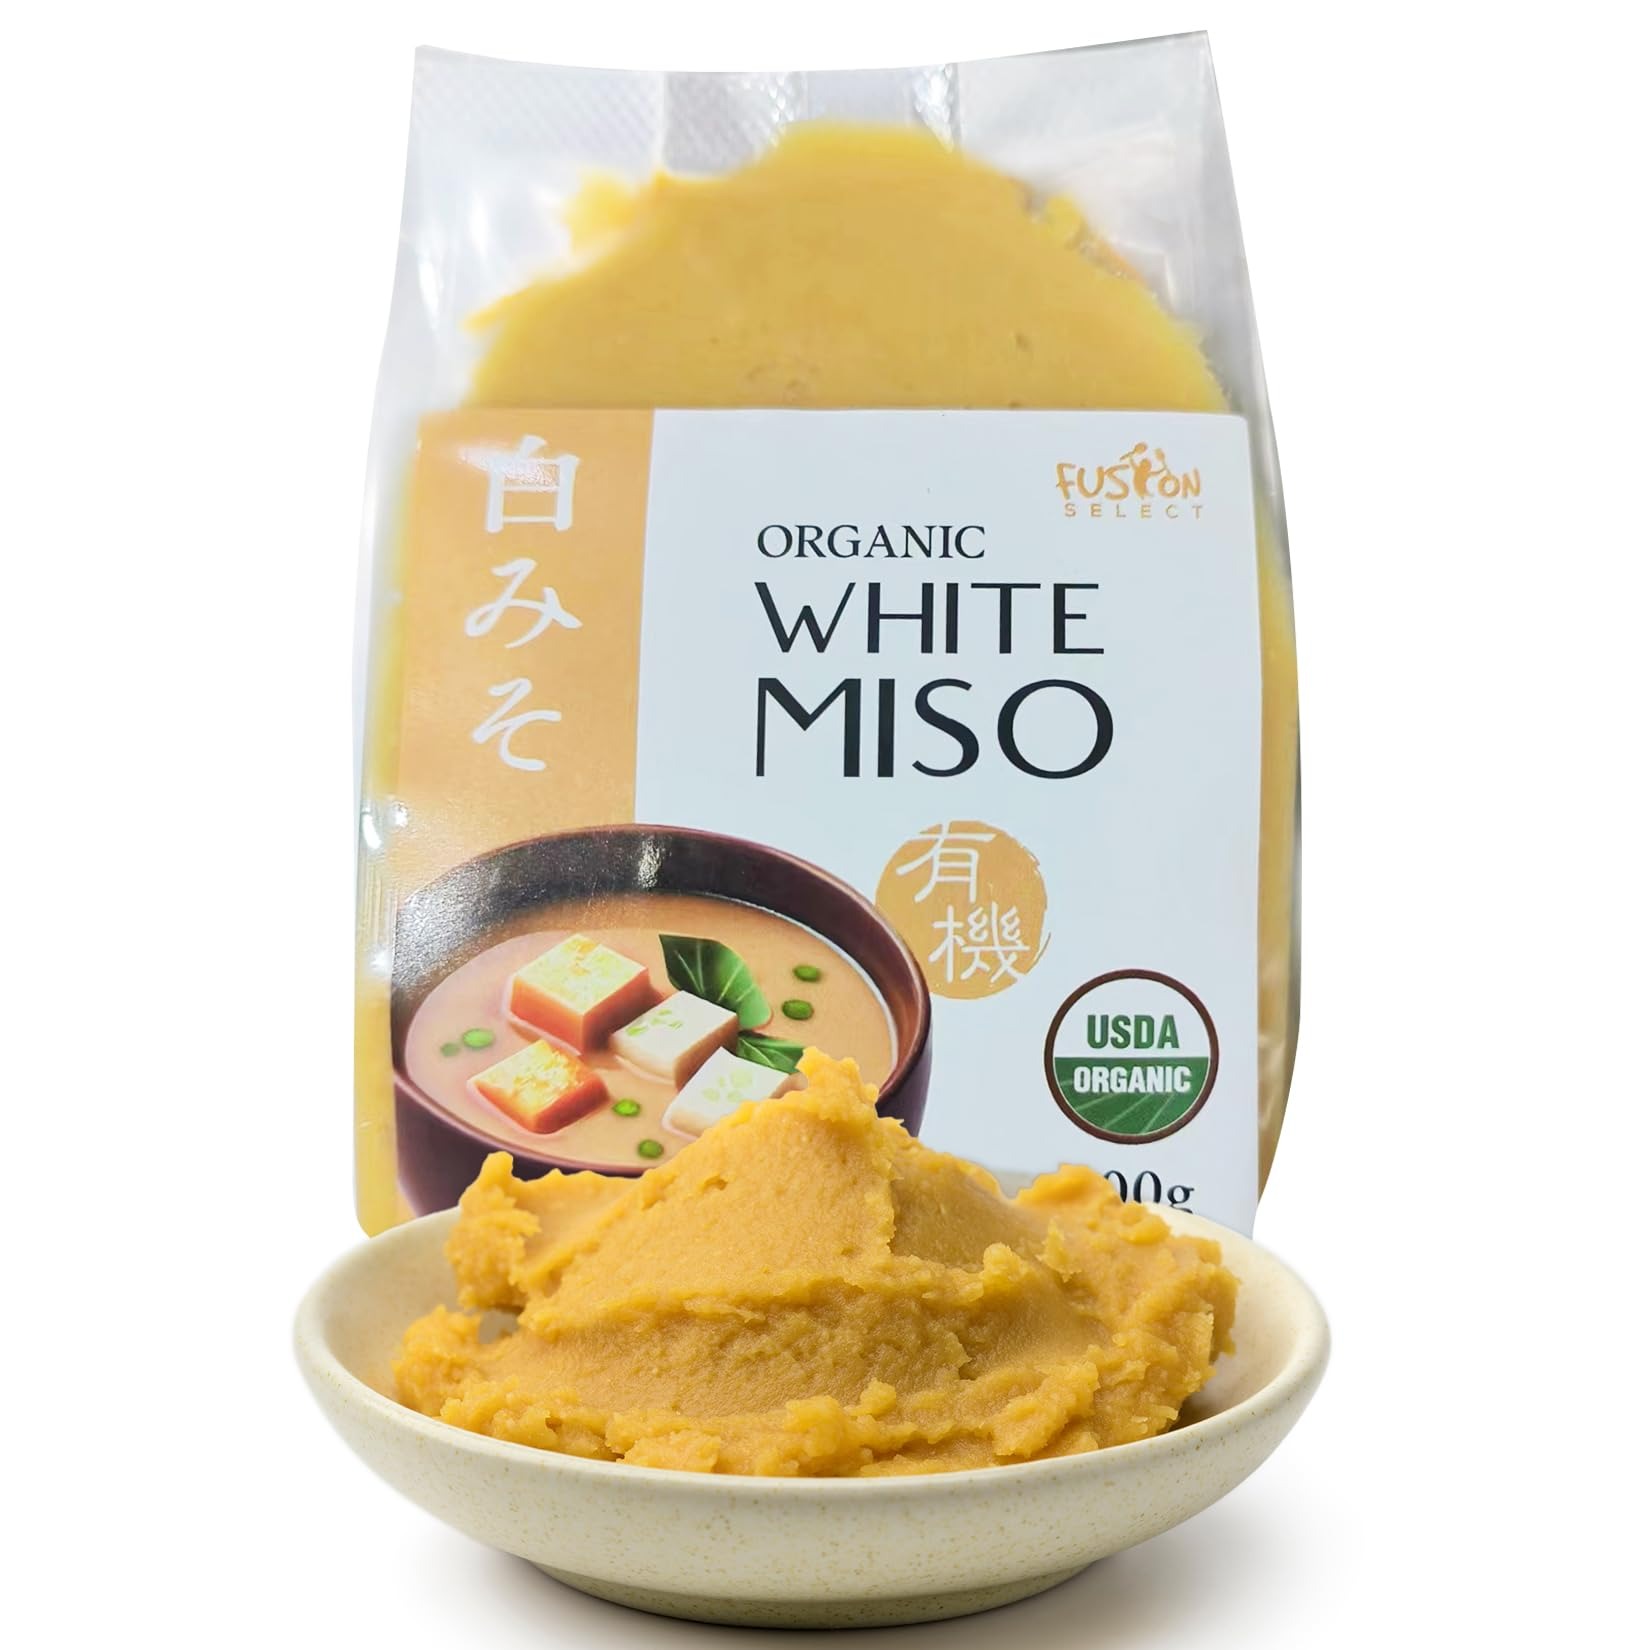
Item Name: Fusion Select Organic White Miso Paste - Made of Fermented Soy Bean & Rice - Savory Japanese Seasoning For Cooking Soup Base, Broth, Stew, Salad Dressing, Sauce, Marinade, Ramen - 15 Servings, 300g
Bullet Point 1: The Ultimate Umami Seasoning - Enhance your cooking with the rich taste of miso. Made of premium fermented soybeans and rice, this ingredient is a must have for making authentic Japanese dishes.
Bullet Point 2: Stock Up Your Pantry - With 300g in every pack, you'll receive enough instant miso paste to make multiple meals for family and friends. One serving is about one spoonful or 20g of paste.
Bullet Point 3: Versatile Cooking Ingredient - Make soothing miso soup, or mix the paste with broth to make the base for miso ramen. You can also mix the soybean paste with soy sauce or vinegar to make miso dressing.
Bullet Point 4: Only The Good Stuff - Enjoy the mouthwatering flavors of authentic miso–no artificial flavoring. Our organic miso is made of only 4 ingredients: organic soy bean, organic rice, salt, and water.
Bullet Point 5: Available In Two Flavors - Like your miso on the mild and slightly sweet side? Choose our white miso paste. For a stronger, saltier, and smoky taste, pick up a pack of our red miso paste.
Value: 10.5822
Unit: Ounce

Price: 8.99